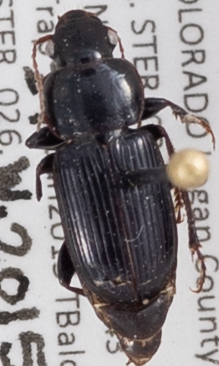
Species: Harpalus amputatus
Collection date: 2015-06-29
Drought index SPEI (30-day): -0.1
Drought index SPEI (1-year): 1.45
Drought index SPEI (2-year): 1.69